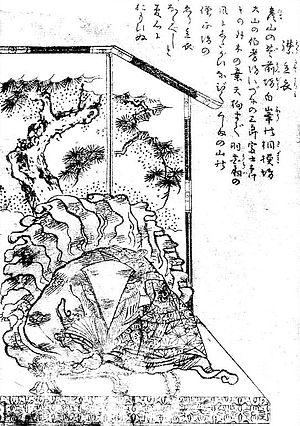
Gazu hyakki tsurezure bukuro est le quatrième album de l'artiste japonais Toriyama Sekien de la célèbre série Gazu Hyakki Yagyō publiée c.1781. Ces albums sont des bestiaires surnaturels, collections de fantômes, d'esprits, d'apparitions et de monstres dont beaucoup proviennent de la littérature, du folklore et d'autres arts japonais. Ces œuvres ont exercé une profonde influence sur l'imagerie yōkai ultérieure au Japon.